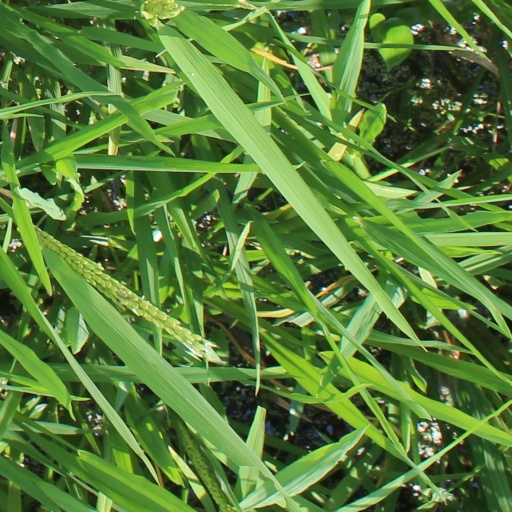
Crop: rice